Frances, South Australia

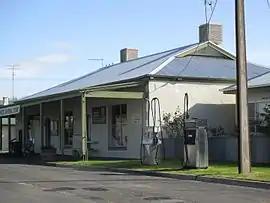
Frances General Store, 2016

Frances is a town in the Australian state of South Australia located about south-east of the state capital, Adelaide and about north-east of the municipal seat of Naracoorte in the state's Limestone Coast region and adjoining the border with the State of Victoria.